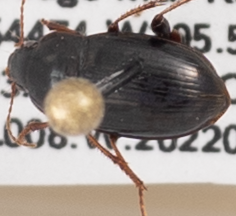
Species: Amara quenseli
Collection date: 2022-08-23
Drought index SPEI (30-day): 0.47
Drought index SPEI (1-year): -0.62
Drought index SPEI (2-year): -0.54